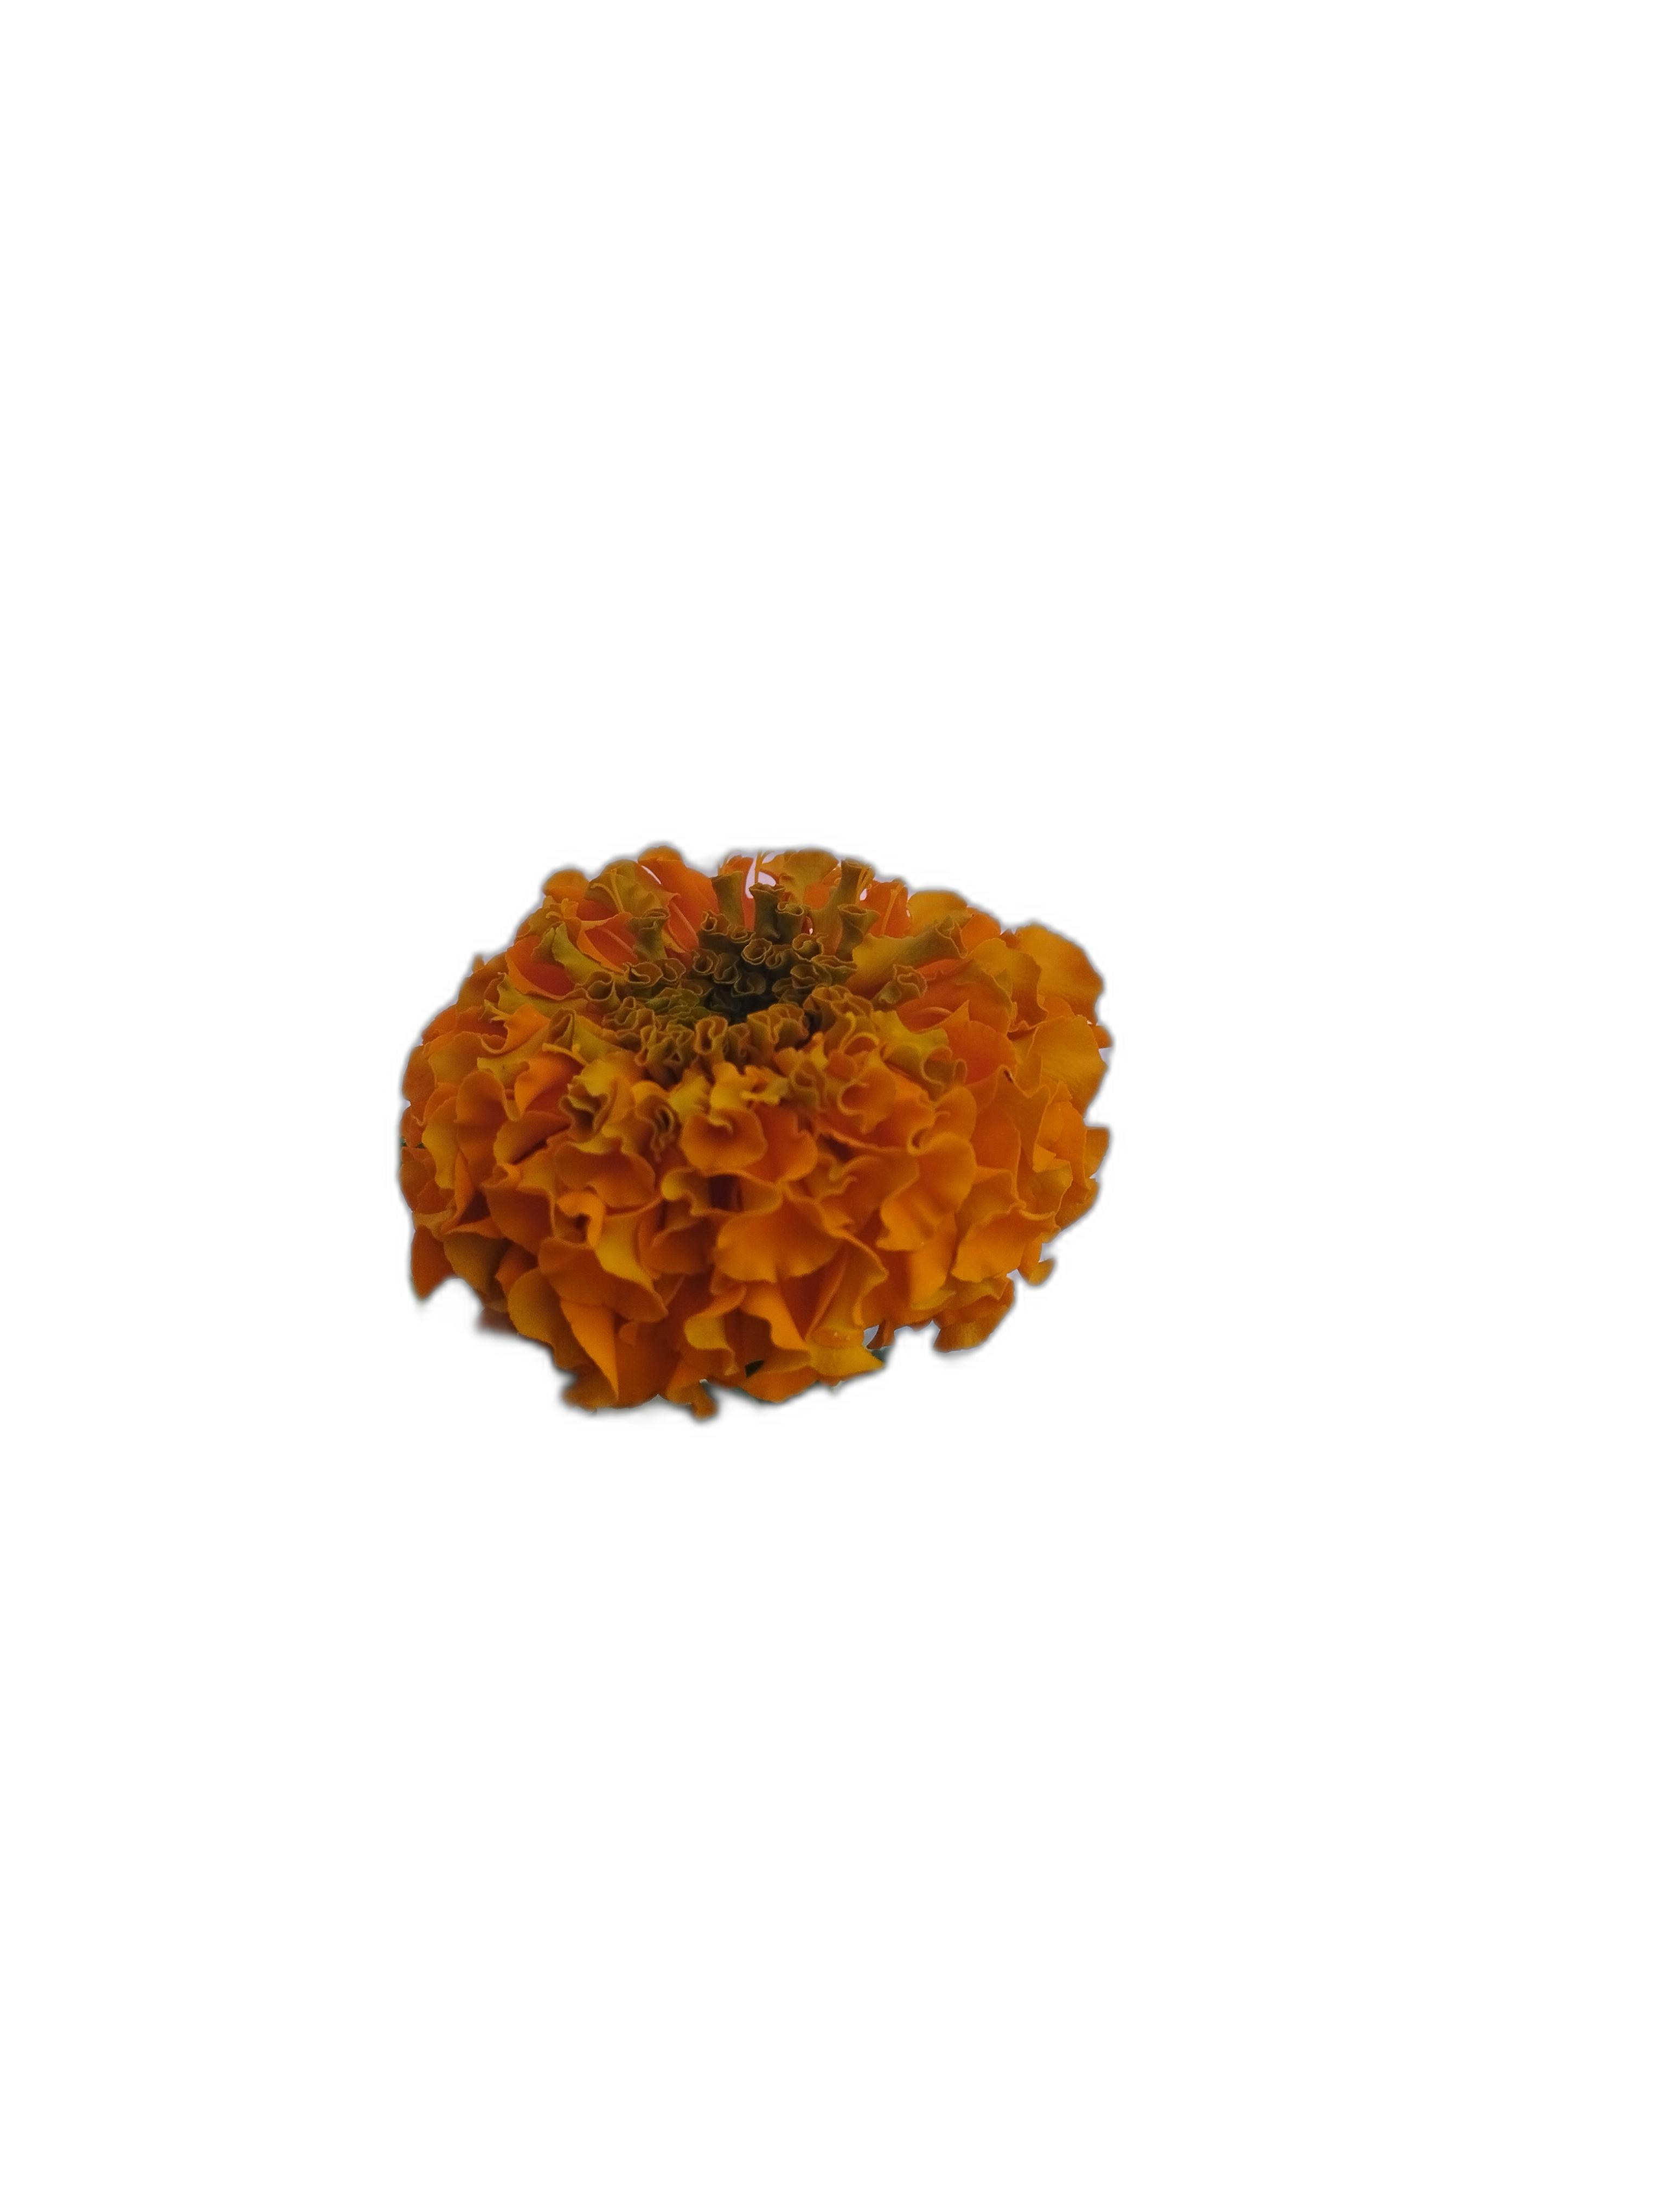
Label: Marigold